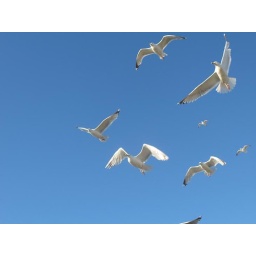
birds in the sky